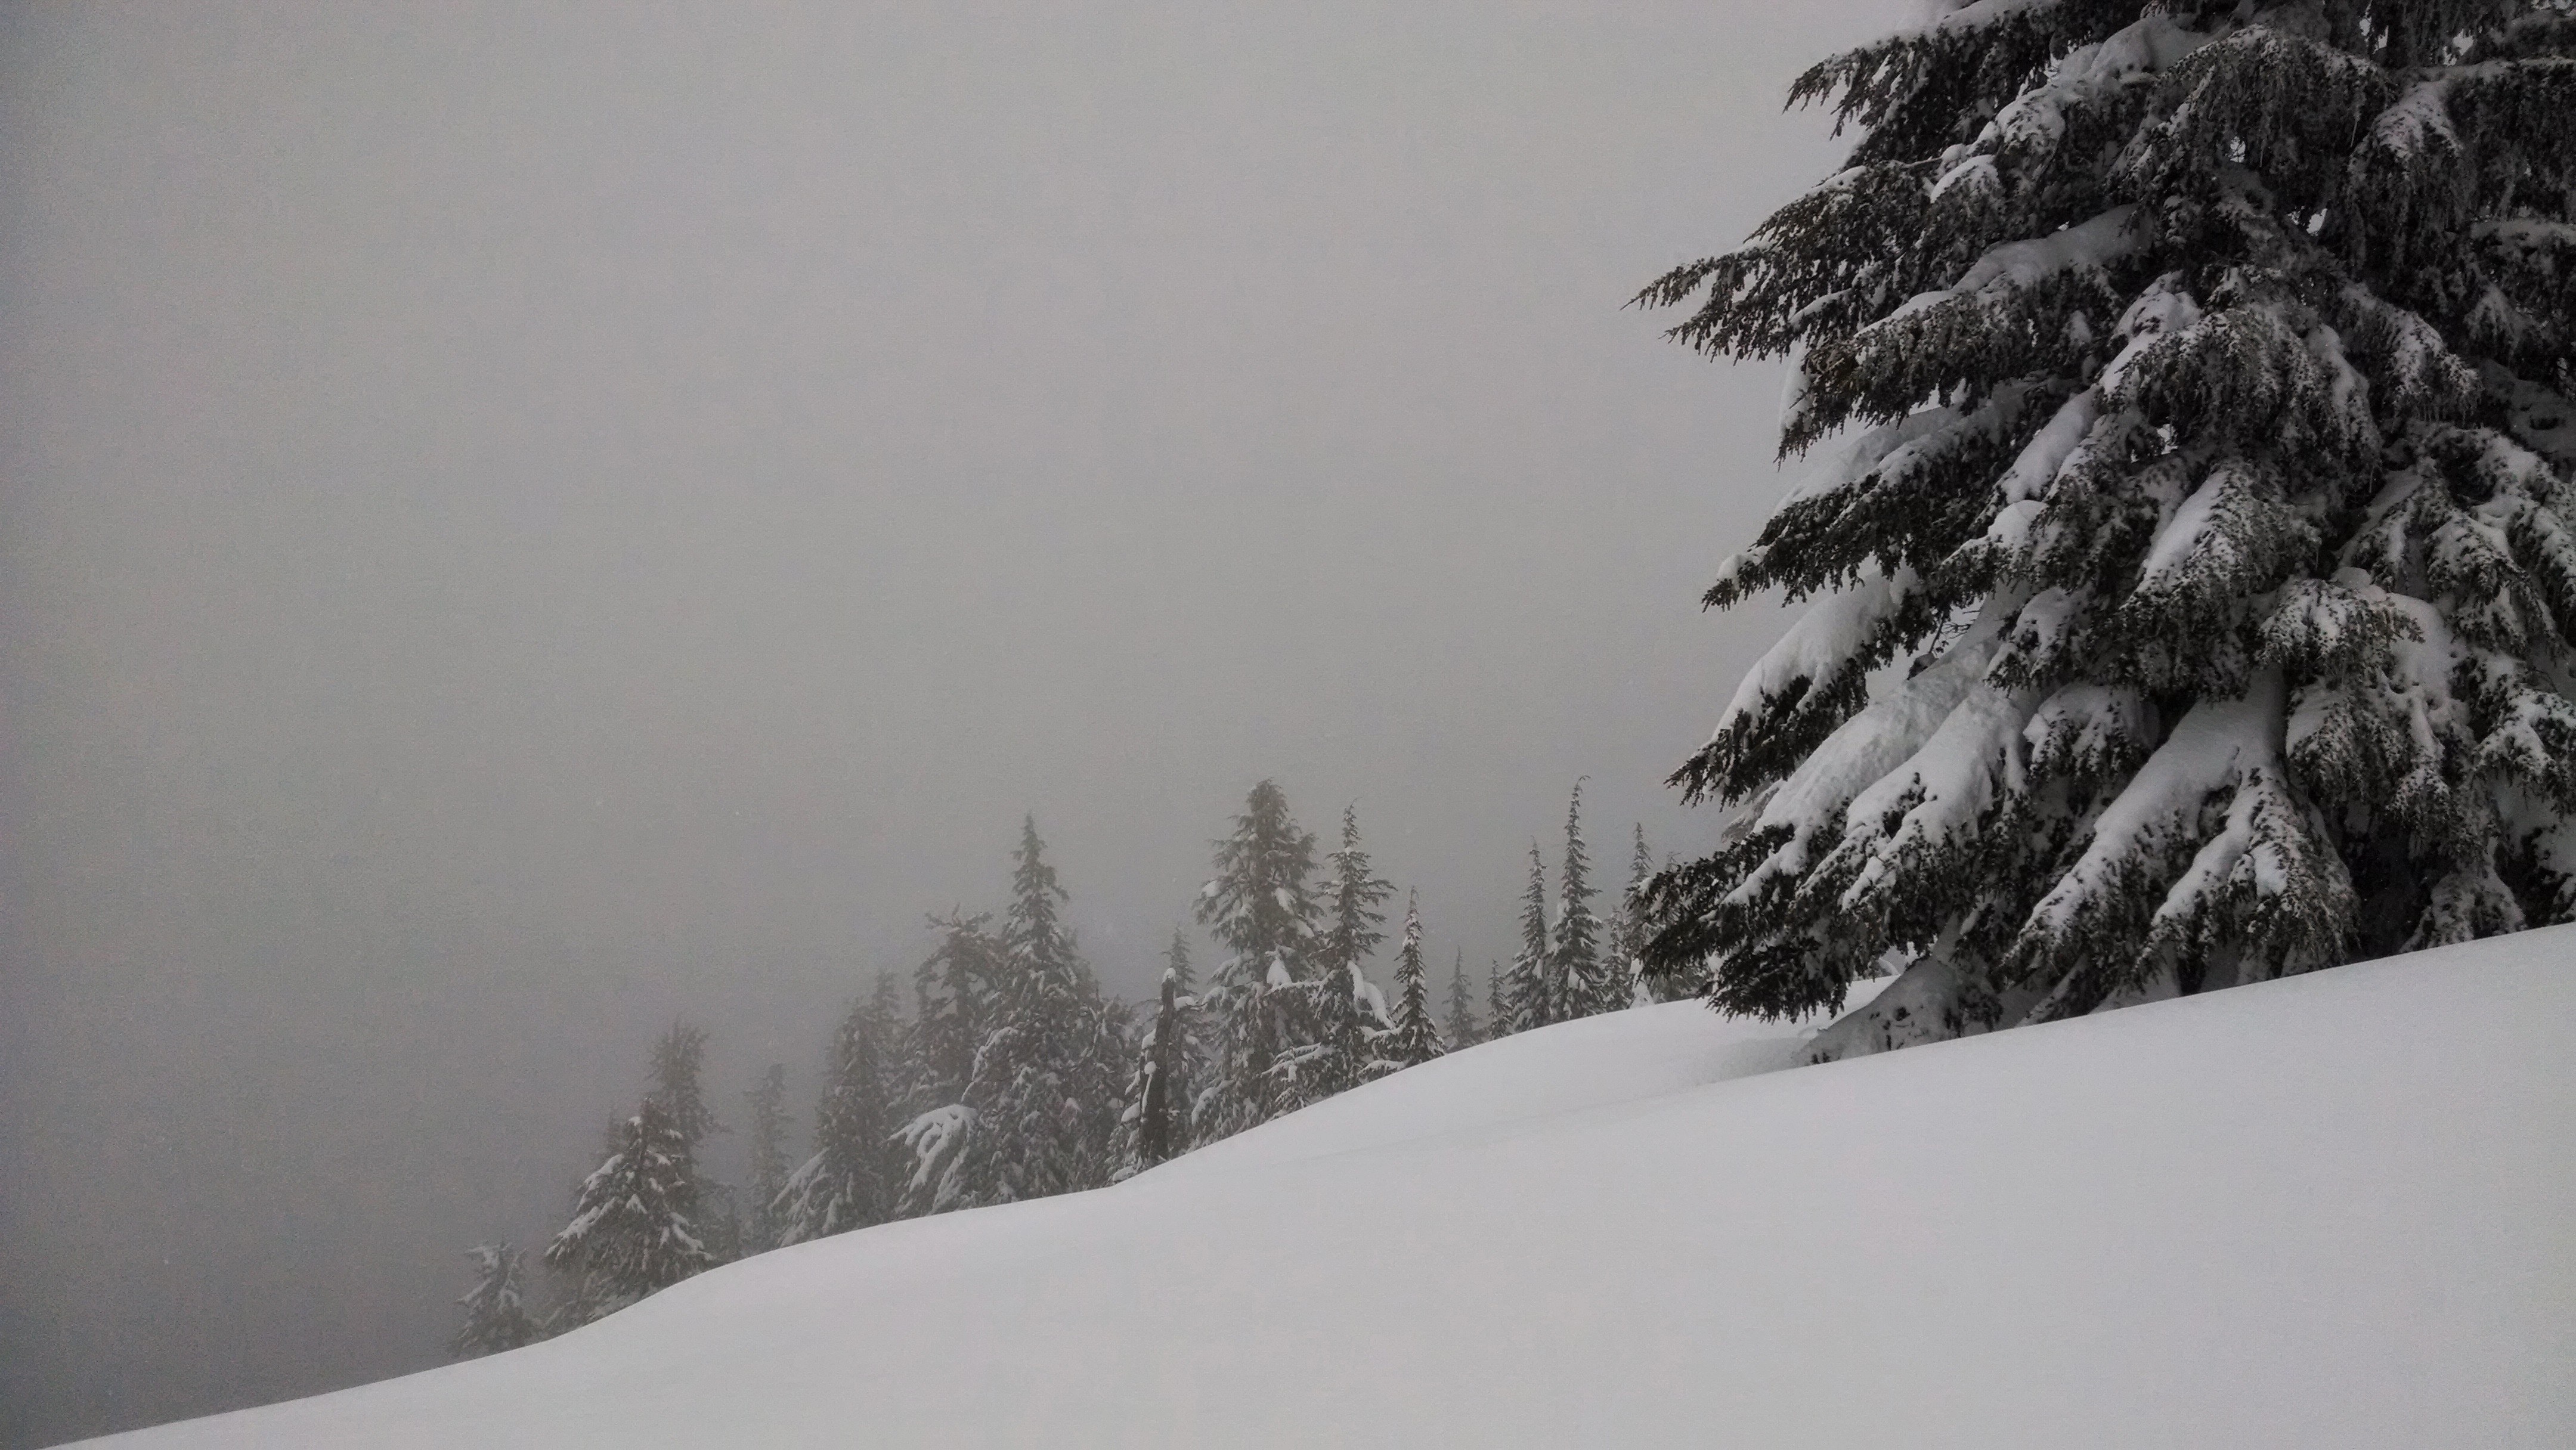
landscape, tree, nature, forest, outdoor, mountain, snow, cold, winter, white, cloudy, mountain range, pine, slope, weather, snowy, season, trees, seasonal, blizzard, freezing, crater lake national park, atmospheric phenomenon, geological phenomenon, winter storm